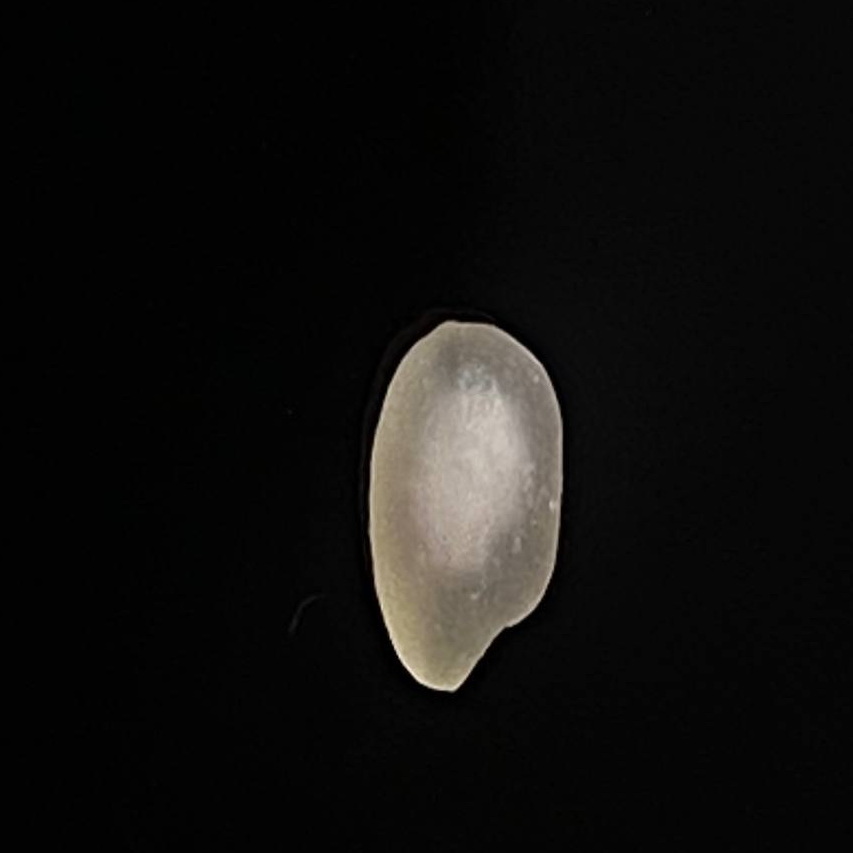
Rice variety: Bashful